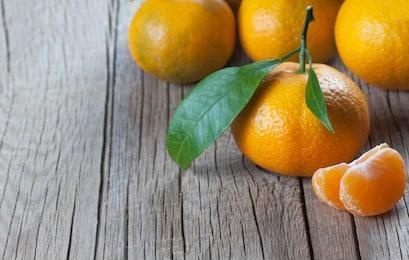
Label: mandarine